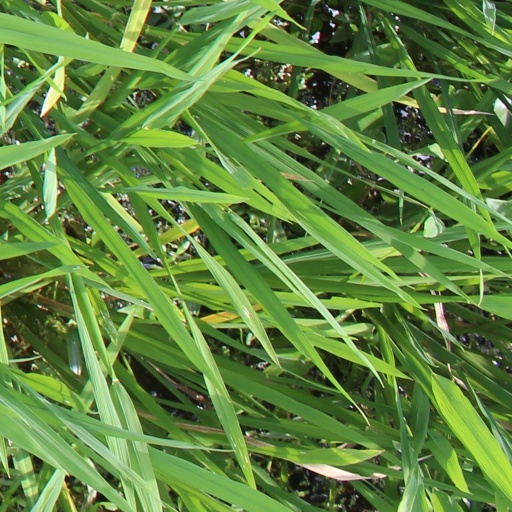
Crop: rice